List of accolades received by The Banshees of Inisherin

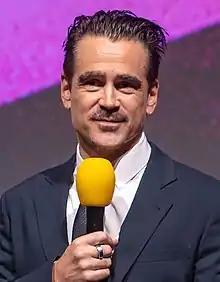
Martin McDonagh (left) received widespread critical acclaim for his screenplay and direction, as did Colin Farrell (right) for his performance as Pádraic Súilleabháin.

"The Banshees of Inisherin" is a 2022 black tragicomedy film directed, written, and co-produced by Martin McDonagh. Set on a remote, fictional island off the west coast of Ireland in the 1920s, the film follows two lifelong friends (Colin Farrell and Brendan Gleeson) who find themselves at an impasse when one abruptly ends their relationship, with alarming consequences for both of them; Kerry Condon and Barry Keoghan also star. The film received widespread critical acclaim, with particular praise for McDonagh's direction and screenplay, the performances of the cast, and Carter Burwell's score. It premiered in competition at the 79th Venice International Film Festival, where Farrell and McDonagh won the awards for Best Actor and Best Screenplay, respectively.